Shade: The Rusical

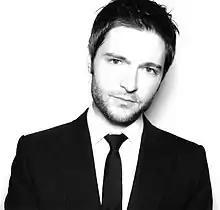
The episode's Rusical features music by Lucian Piane

The episode features a Rusical (musical theatre challenge) of the same name, composed by Lucian Piane. In the episode, Courtney Act won the challenge and April Carrión was eliminated from the competition.